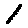
Label: 1